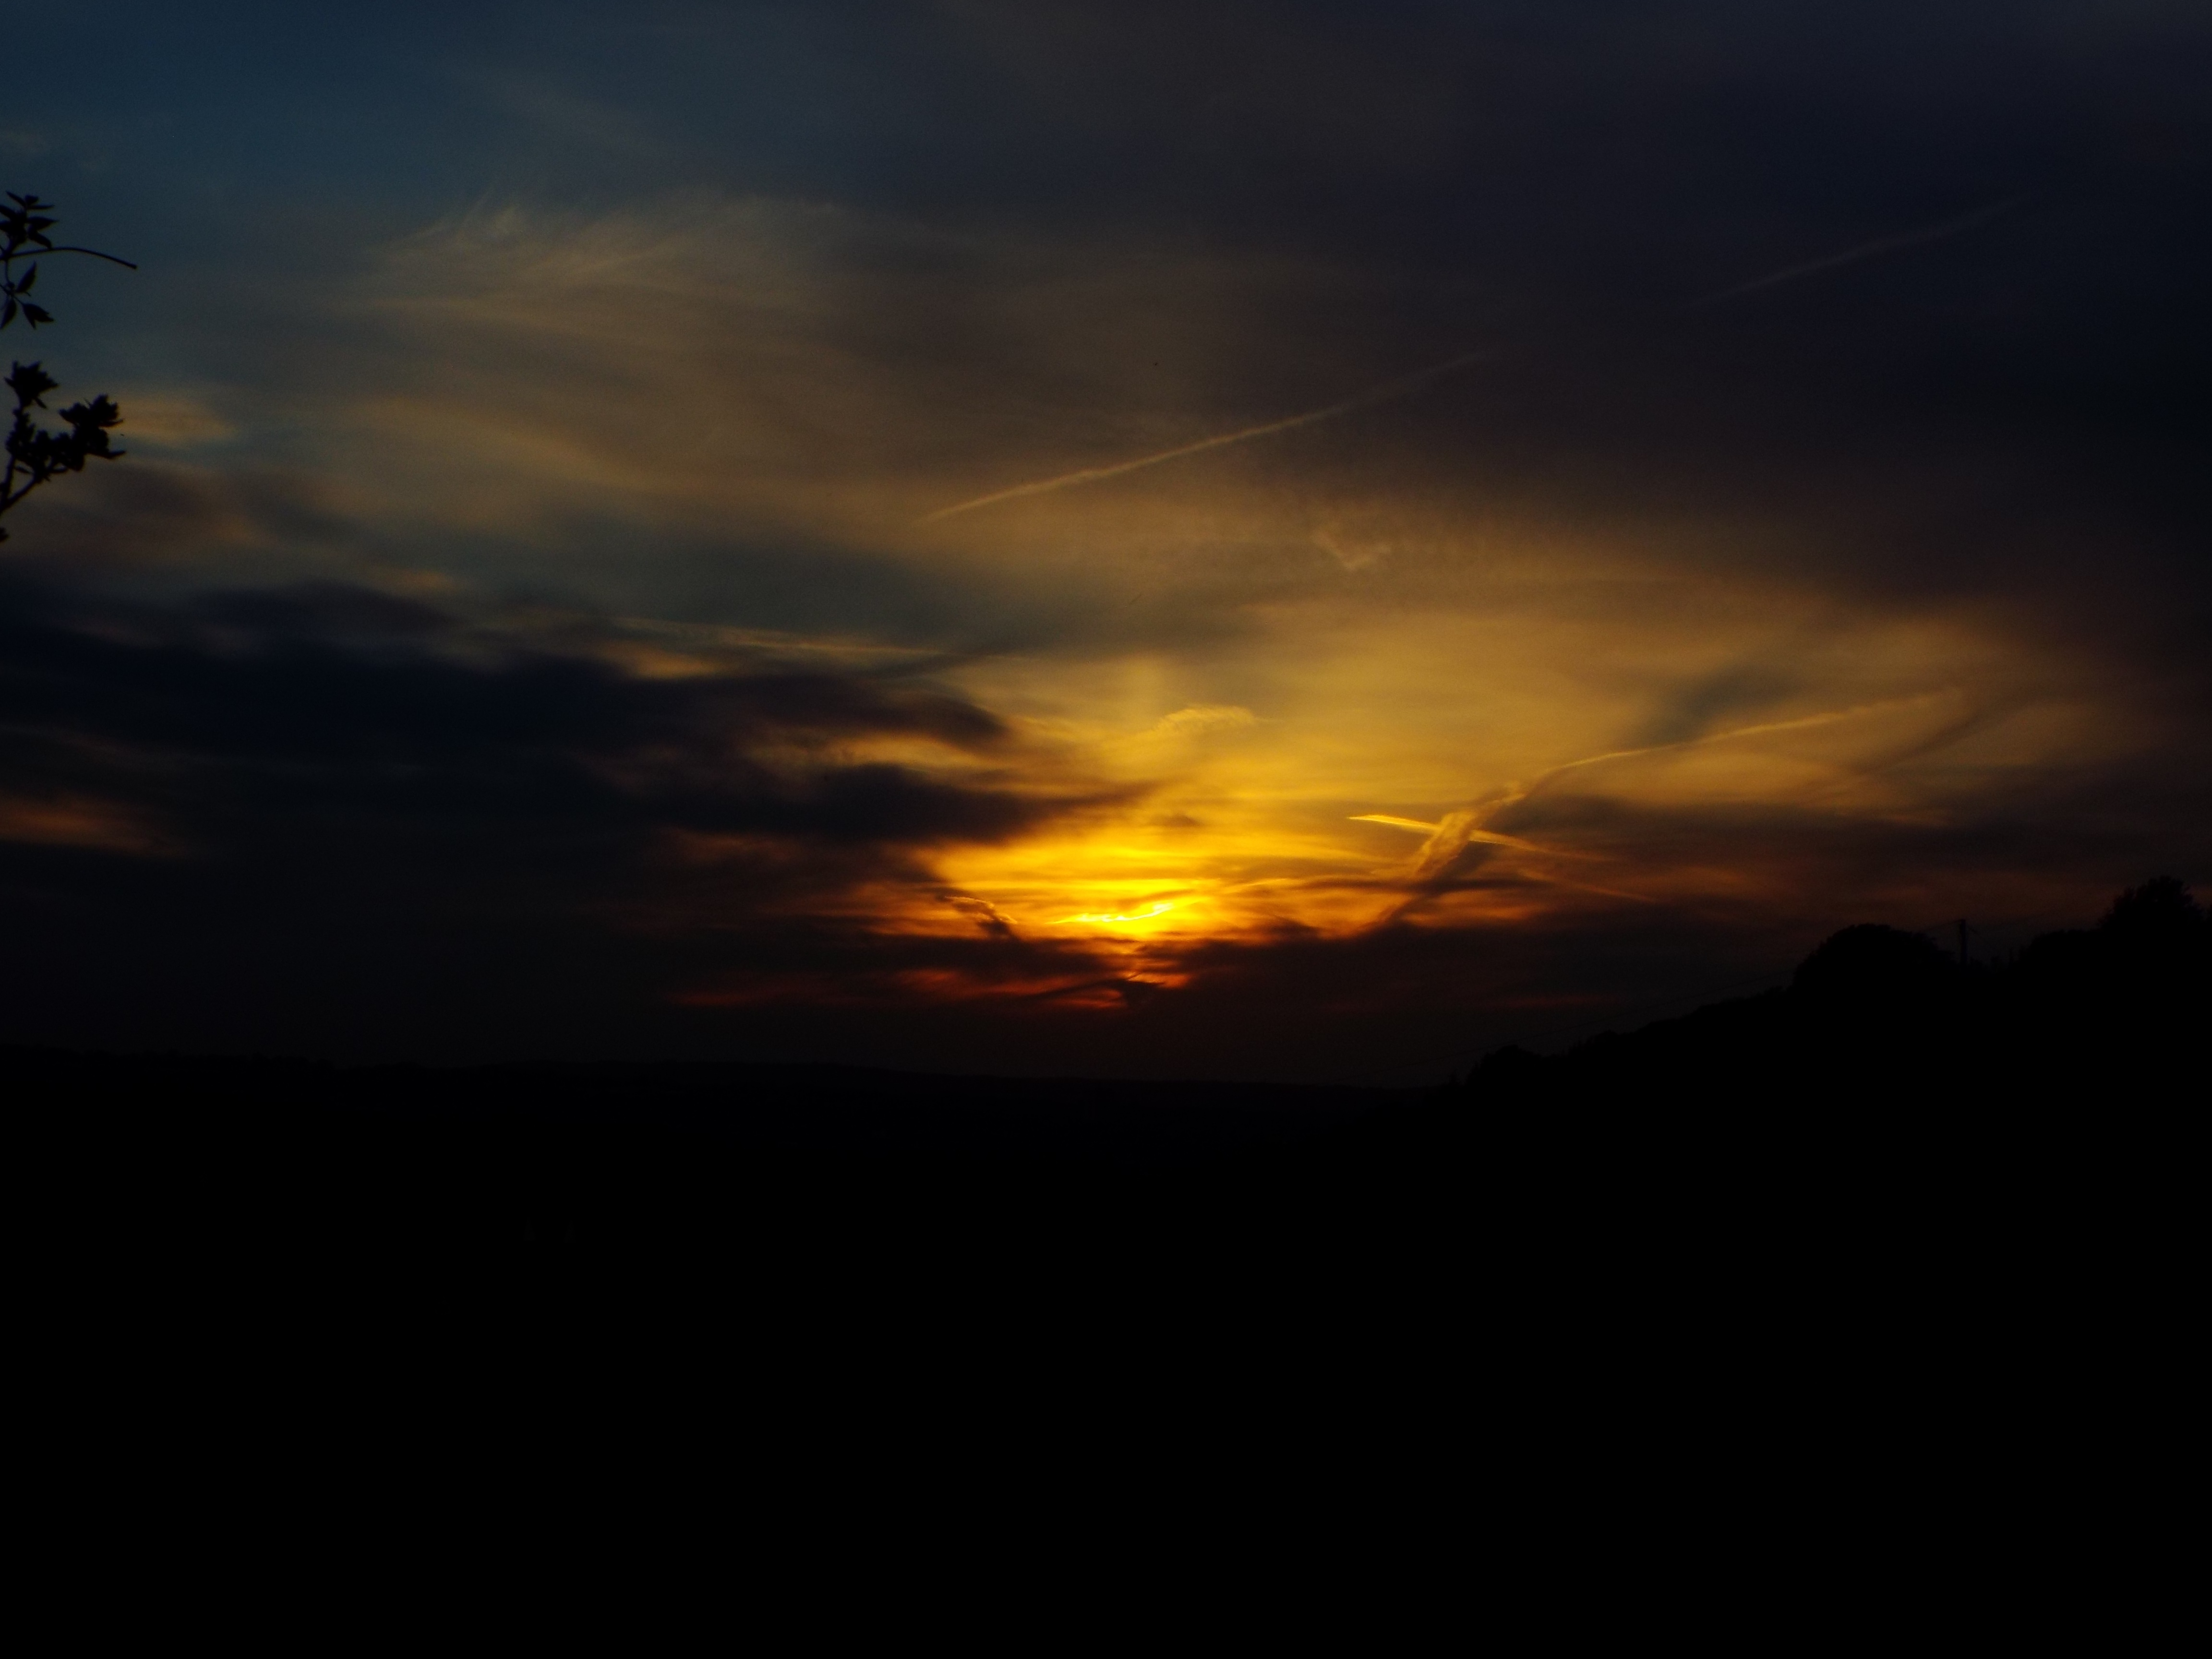
horizon, cloud, sky, sun, sunrise, sunset, night, sunlight, morning, dawn, atmosphere, dusk, evening, darkness, afterglow, red sky at morning